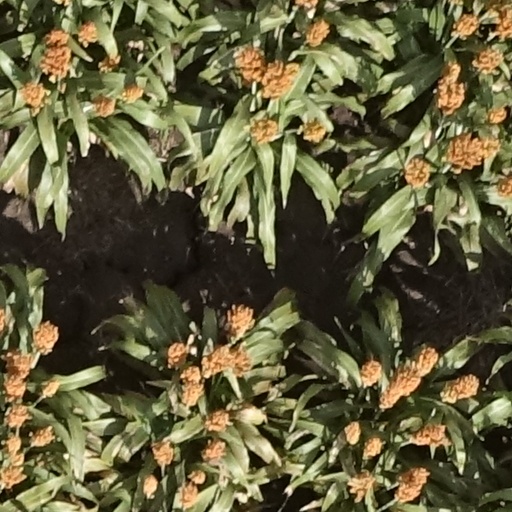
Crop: sorghum